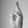
ASL letter: R